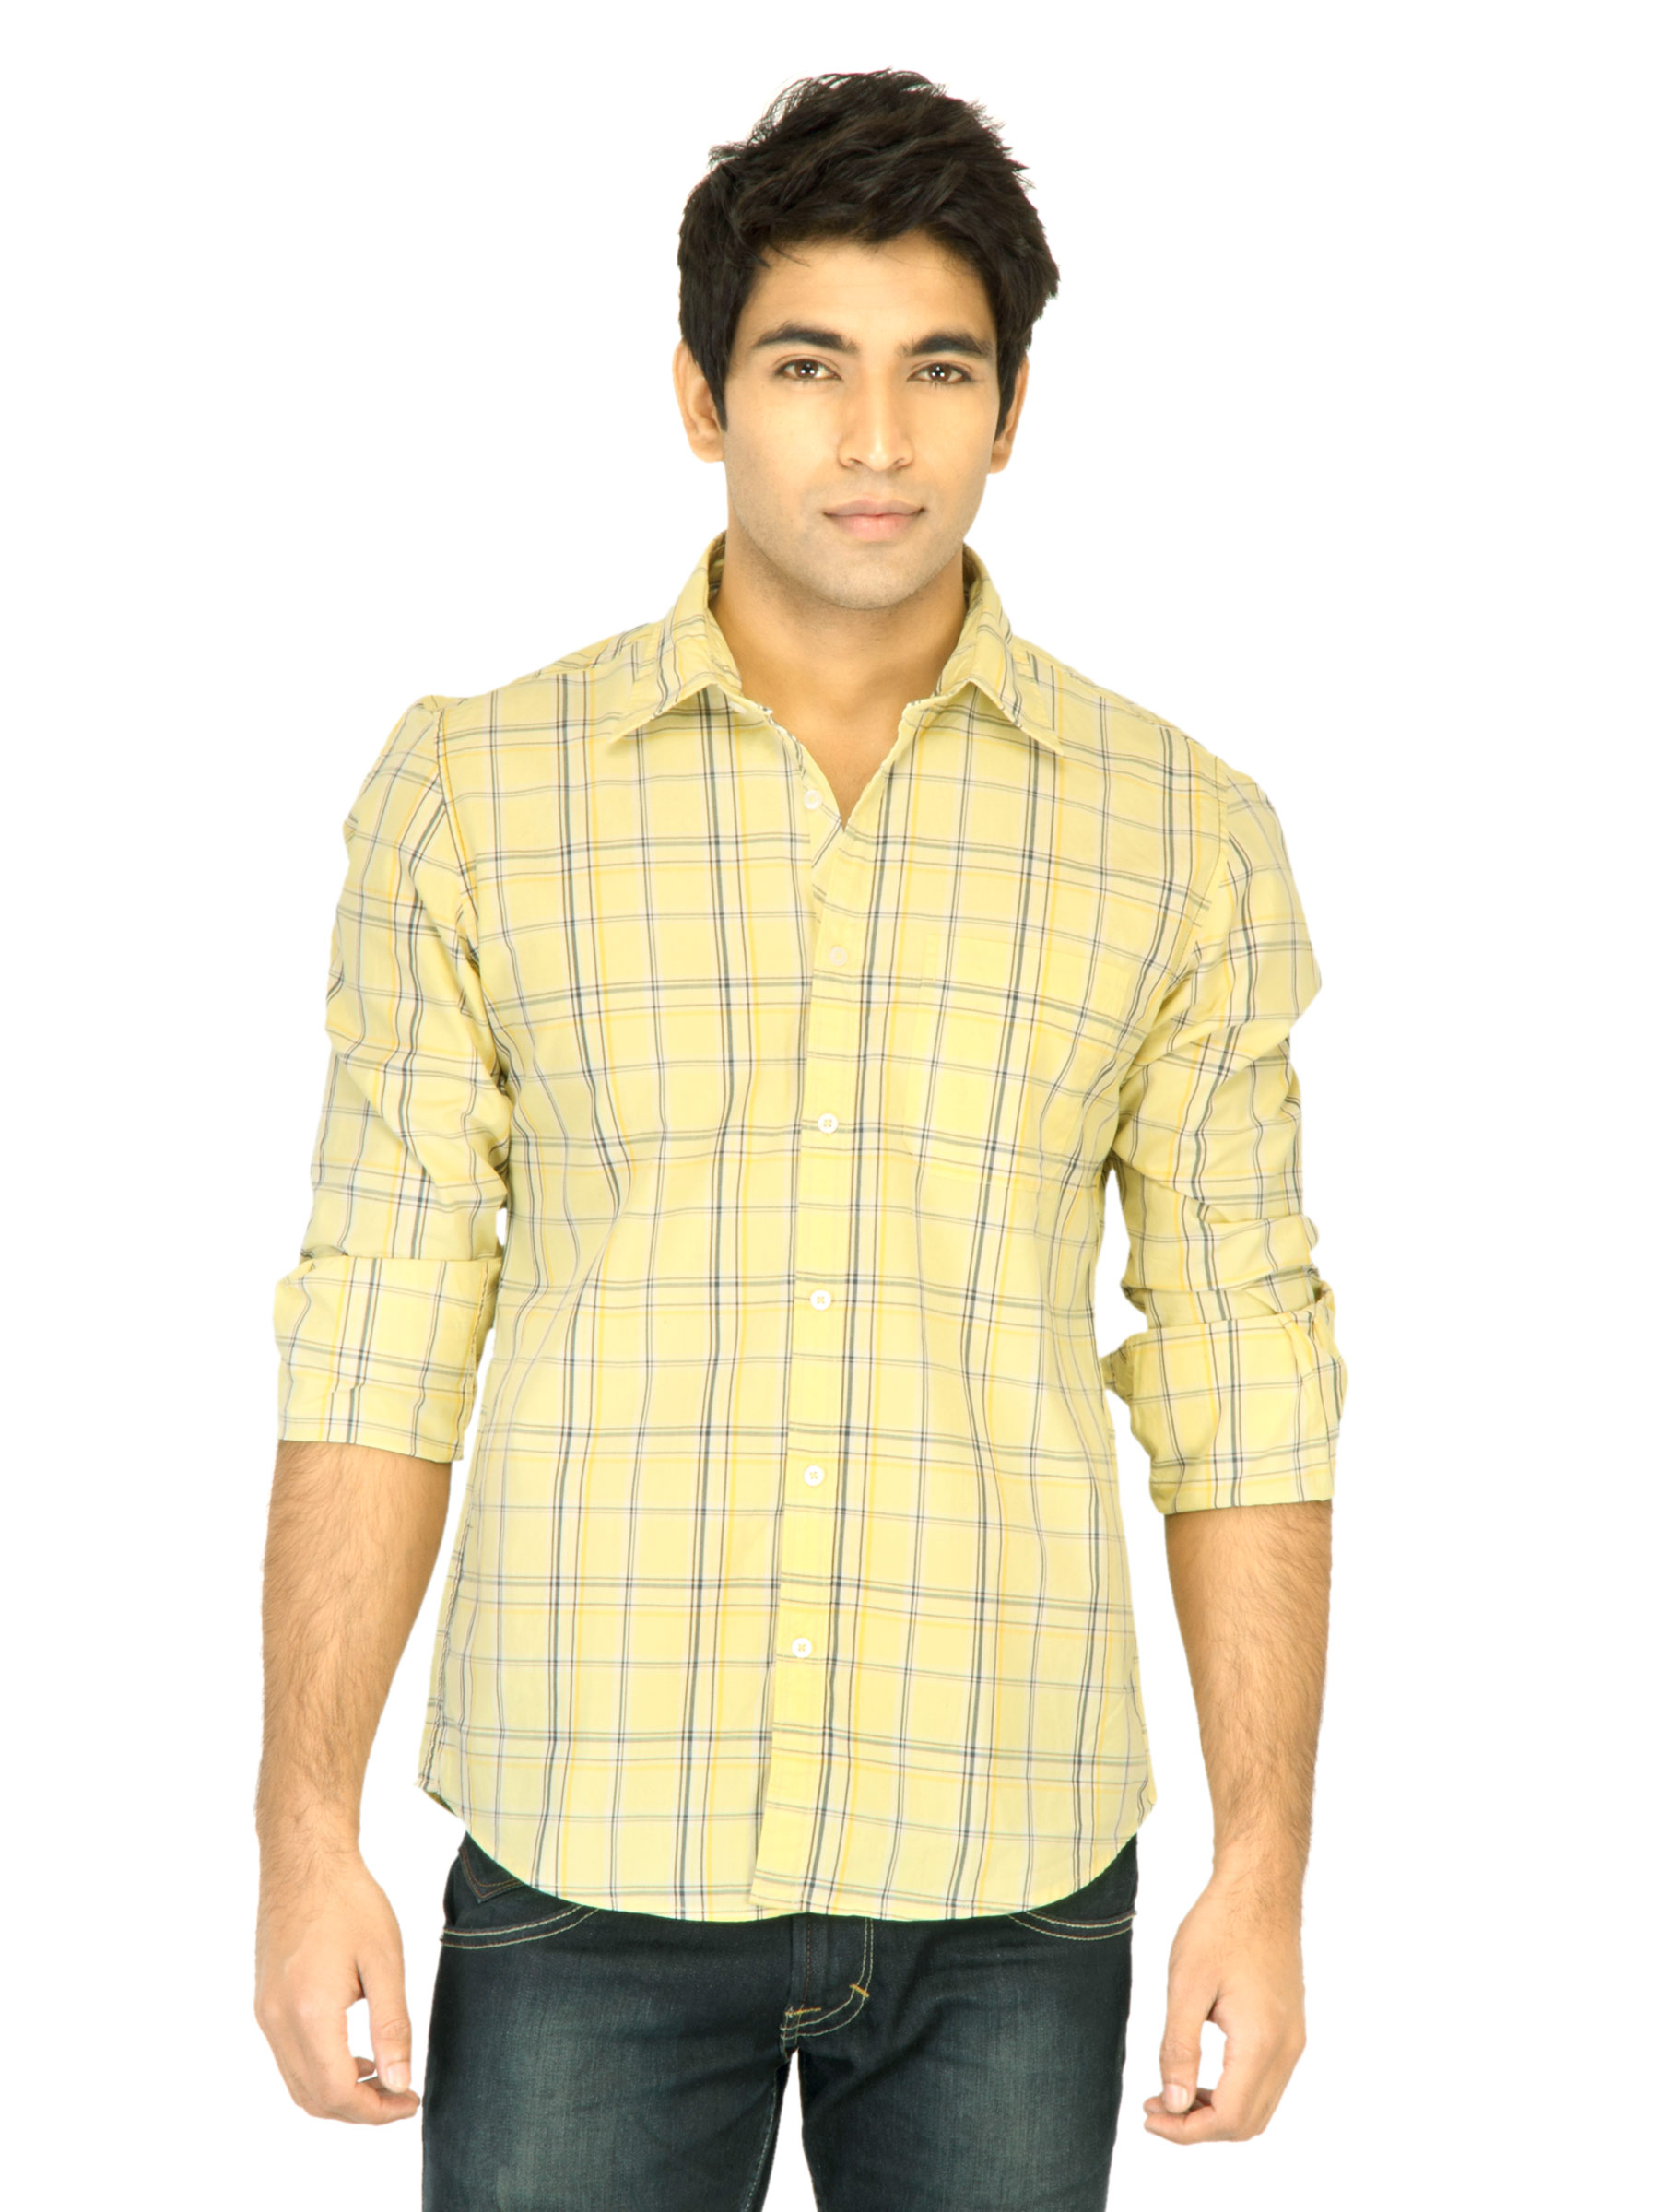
Turtle Check Men Yellow Shirt
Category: Apparel / Topwear / Shirts
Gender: Men
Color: Yellow
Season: Fall 2011
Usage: Casual